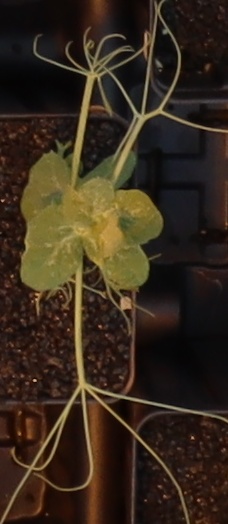
Label: Field Pea